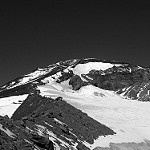
Label: B & W